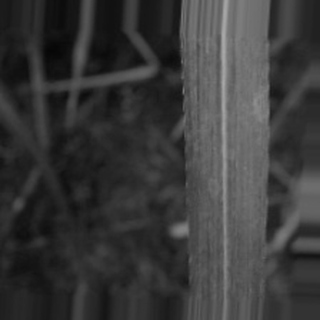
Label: sugarcane_bacterial_blight